Base level

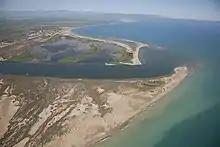
Aerial picture of the Ebro river as it reaches the Mediterranean Sea by the Ebro Delta

In geology and geomorphology a base level is the lower limit for the vertical position of an erosion process. The modern term was introduced by John Wesley Powell in 1875. The term was subsequently appropriated by William Morris Davis who used it in his cycle of erosion theory. The "ultimate base level" is the surface that results from horizontal projection of the sea level under landmasses (the geoid). It is to this base level that topography tends to approach due to erosion, eventually forming a peneplain close to the end of a cycle of erosion.